Canonical hours

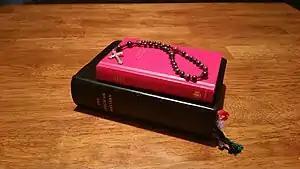
The Anglican Rosary sitting atop The Anglican Breviary and the "Book of Common Prayer"

Like the Mass (liturgy) itself, the Daily Office within the Lutheran Church has had considerable variety, in both language and form. In the Reformation era, the Daily Office was largely consolidated into Matins, Vespers, and sometimes Compline, though there are notable exceptions. The "Missale Germanicum" of 1568, for example, simply translated the pre-Reformation breviary into German, retaining all of the canonical hours. The 1613 "Cantica Sacra" of the Magdeburg Cathedral, on the other hand, provides for Matins, Lauds, Prime, Terce, Sext, None, Vespers, and Compline to be sung in Latin every day of the year, including plainsong melodies and text for Latin invitatories, responsories, and antiphons provided. As a result, a rural Lutheran parish church in the sixteenth and seventeenth centuries might pray Saturday Vespers, Sunday Matins, and Sunday Vespers in the vernacular, while the nearby cathedral and city churches could be found praying the eight canonical hours in Latin with polyphony and Gregorian chant on a daily basis throughout the year.